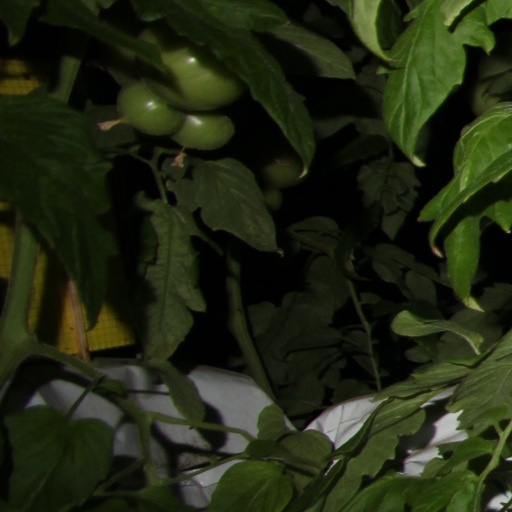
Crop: tomato